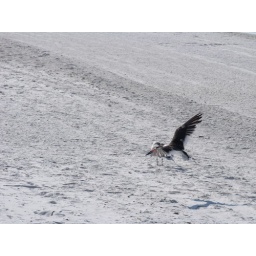
black skimmer flying over the beach